Chopsticks

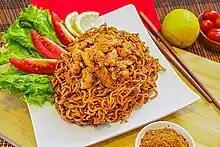
Mie Goreng (fried noodles) are often used with chopsticks and spoon.

Some learning aids allow users to wield two sticks as extensions of their fingers, without the exact finger dynamics required by the standard grip. Some models provide hoops through which fingers can move the top chopstick as an exoskeleton of these fingers. Other models use finger-shaped tabs instead to achieve the same, for both top and bottom sticks. Yet other models combine finger placement features with the above. Usually these models connect the two chopsticks with a bridge and a hinge, holding the two sticks in the right configuration on behalf of users.